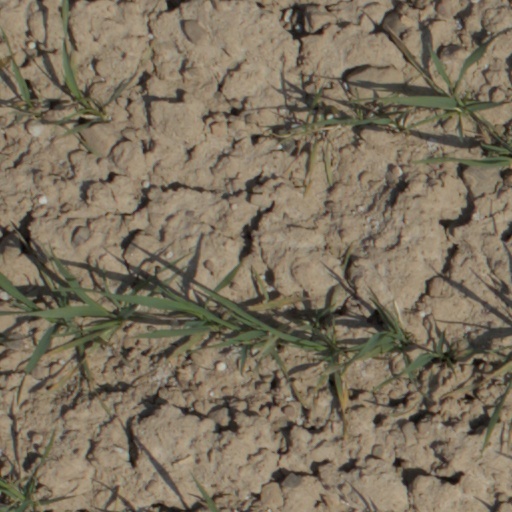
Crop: wheat